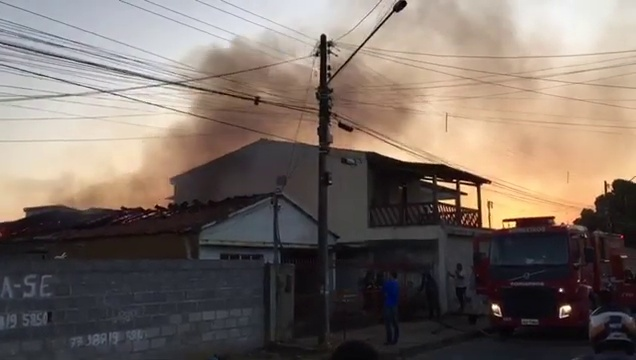
Fire: no
Smoke: yes